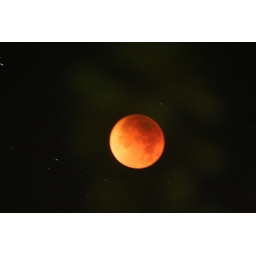
This is my tree that is giving it this glow effect in the back ground